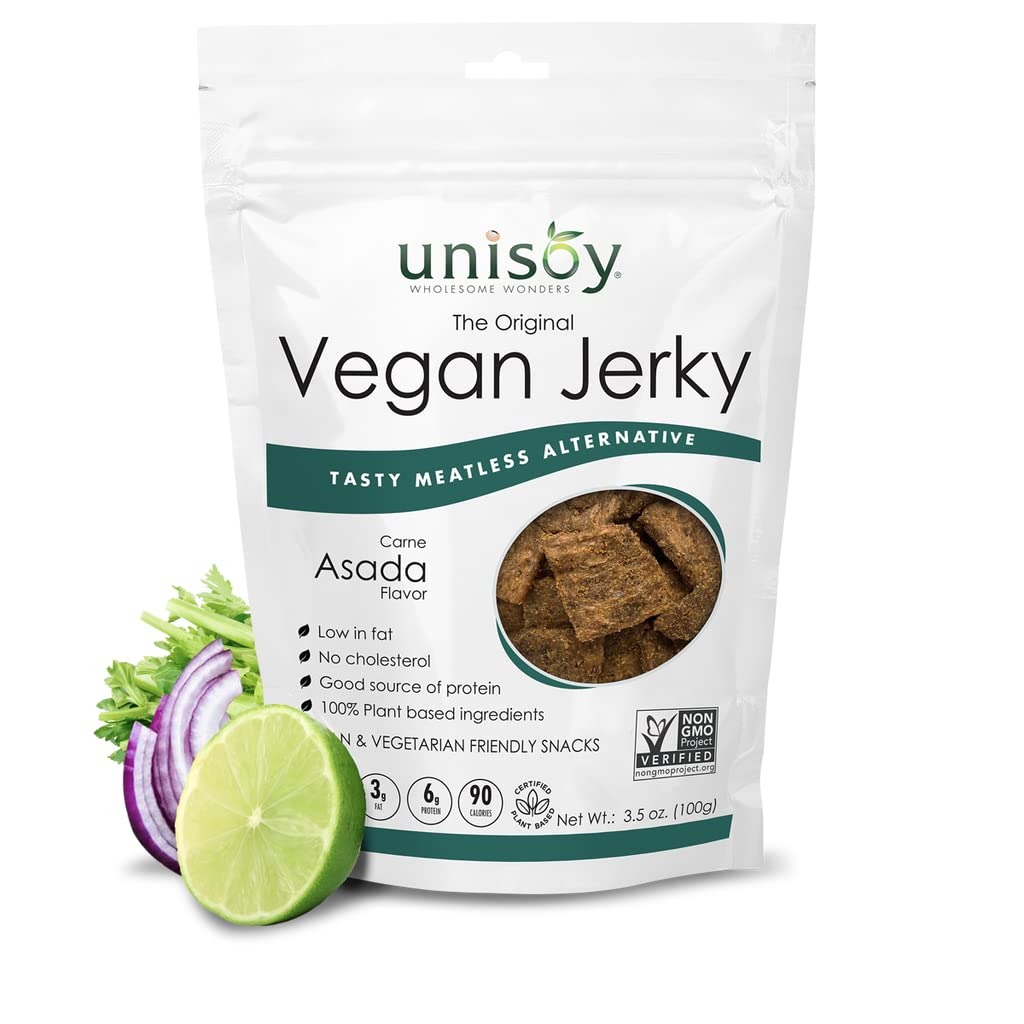
Item Name: Unisoy Plant Based Jerky - Bold Carne Asada, Vegetarian & Vegan-Friendly Jerky, Non-GMO, Vegan Food, Vegan Jerky Snacks (3-Pack)
Bullet Point 1: A Delicious Authentic Vegan Snack- Picture this! You’re on a hike- no, you’re at work- or maybe, just maybe, you’re lounging in your hammock at home--- wherever you are, you close your eyes and take a bite out of our meatless jerky, and then it hits you; These are plant-based snacks, and I can’t believe it’s not carne asada! And it isn’t; Vegan foods are just good like that
Bullet Point 2: Explore The Exciting Taste of Carne Asada-flavored Vegan Snacks: What’s your flavor? Please tell us what’s your flavor! Because our favorite jerky snack flavor, carne asada is savory with a tantalizing touch, our vegan snacks are made with cane sugar and carne asada seasoning; You’ll love our vegan protein snacks so much that you’ll share them with your friends and family
Bullet Point 3: Treat Your Body the Healthy Way- Loaded with high proteins, low sodium, cholesterol-free, and zero artificial flavors, our certified non-GMO plant-based carne asada jerky is the premiere guilt-free vegan food and snacks option! In “The Age of Jerky Evolved,” treat your body to Unisoy’s plant-based snacks
Bullet Point 4: Perfect for On-the-Go Individuals- Our plant-based carne asada vegetarian jerky is the perfect travel companion- the healthier vegan protein food alternative to the all-American jerky we crave; So, choose our vegan carne asada jerky if you’re on a hike or at work! You won’t believe it’s not real meat
Value: 10.5
Unit: Ounce

Price: 5.75